A. L. A. Himmelwright

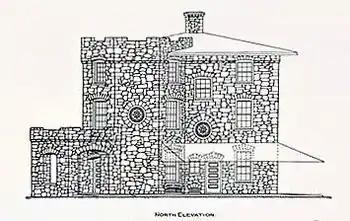
A sketch of the model fireproof farm house in Himmelwright's building plans published in 1913. This view is of the North Elevation.

The conservation of the world's natural resources is attracting universal attention, and will undoubtedly receive a large portion of the best thought and consideration of the present generation. The conservation of individual resources and energy will follow as a natural consequence, and that is the keynote of this volume.